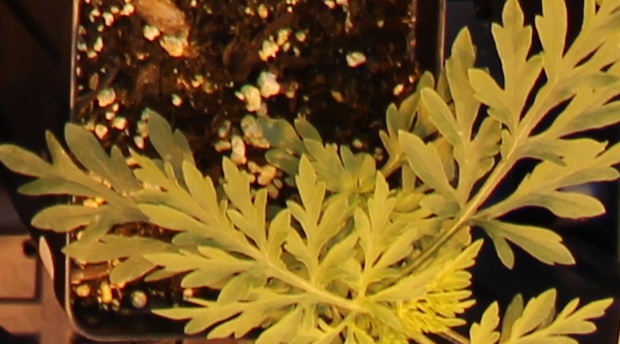
Label: Ragweed